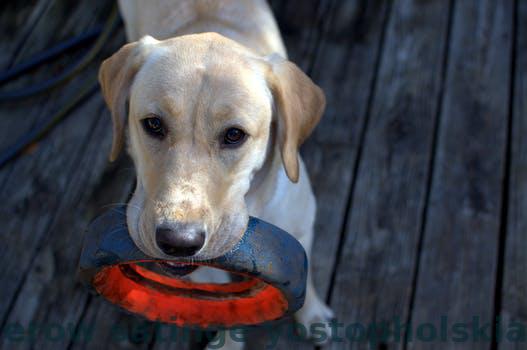
Label: Watermark